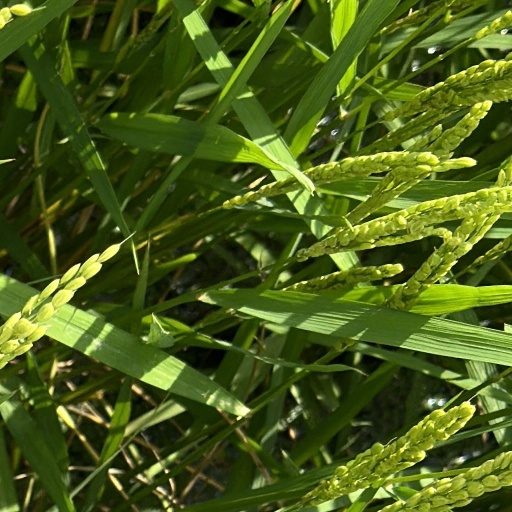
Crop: rice